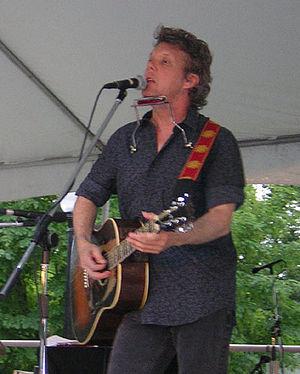
Steve Forbert, né le 13 décembre 1954 à Meridian dans l'état du Mississippi, est un chanteur et guitariste de folk rock américain.